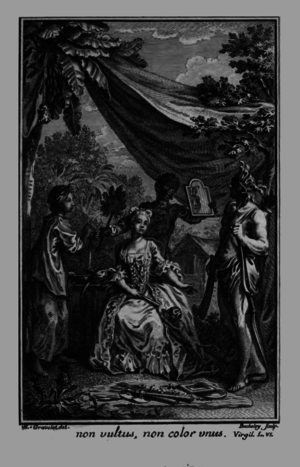
Non vultus, non color unus, Frontispice pour Claude-Nicolas Le Cat (1700-1768).- Traité de la couleur de la peau humaine en général, de celle des nègres en particulier, et de la métamorphose d'une des couleurs en l'autre, soit de naissance, soit accidentellement, Amsterdam, 1765.
Jacques Bacheley, né en 1712 en Normandie et mort le 30 mai 1781 à Rouen, est un graveur à l'eau-forte et au burin, un dessinateur et un marchand d'estampes français.